Les Bury

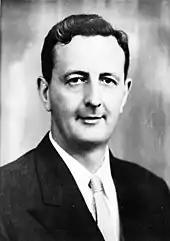
Bury in 1958

Bury was elected to the House of Representatives at the 1956 Wentworth by-election, following the resignation of Eric Harrison to become High Commissioner to the United Kingdom. According to Peter King, he "... would attend football matches with Labor leader Arthur Calwell in Melbourne and ... [shadow Treasurer] Frank Crean stayed at the Bury home in Sydney".